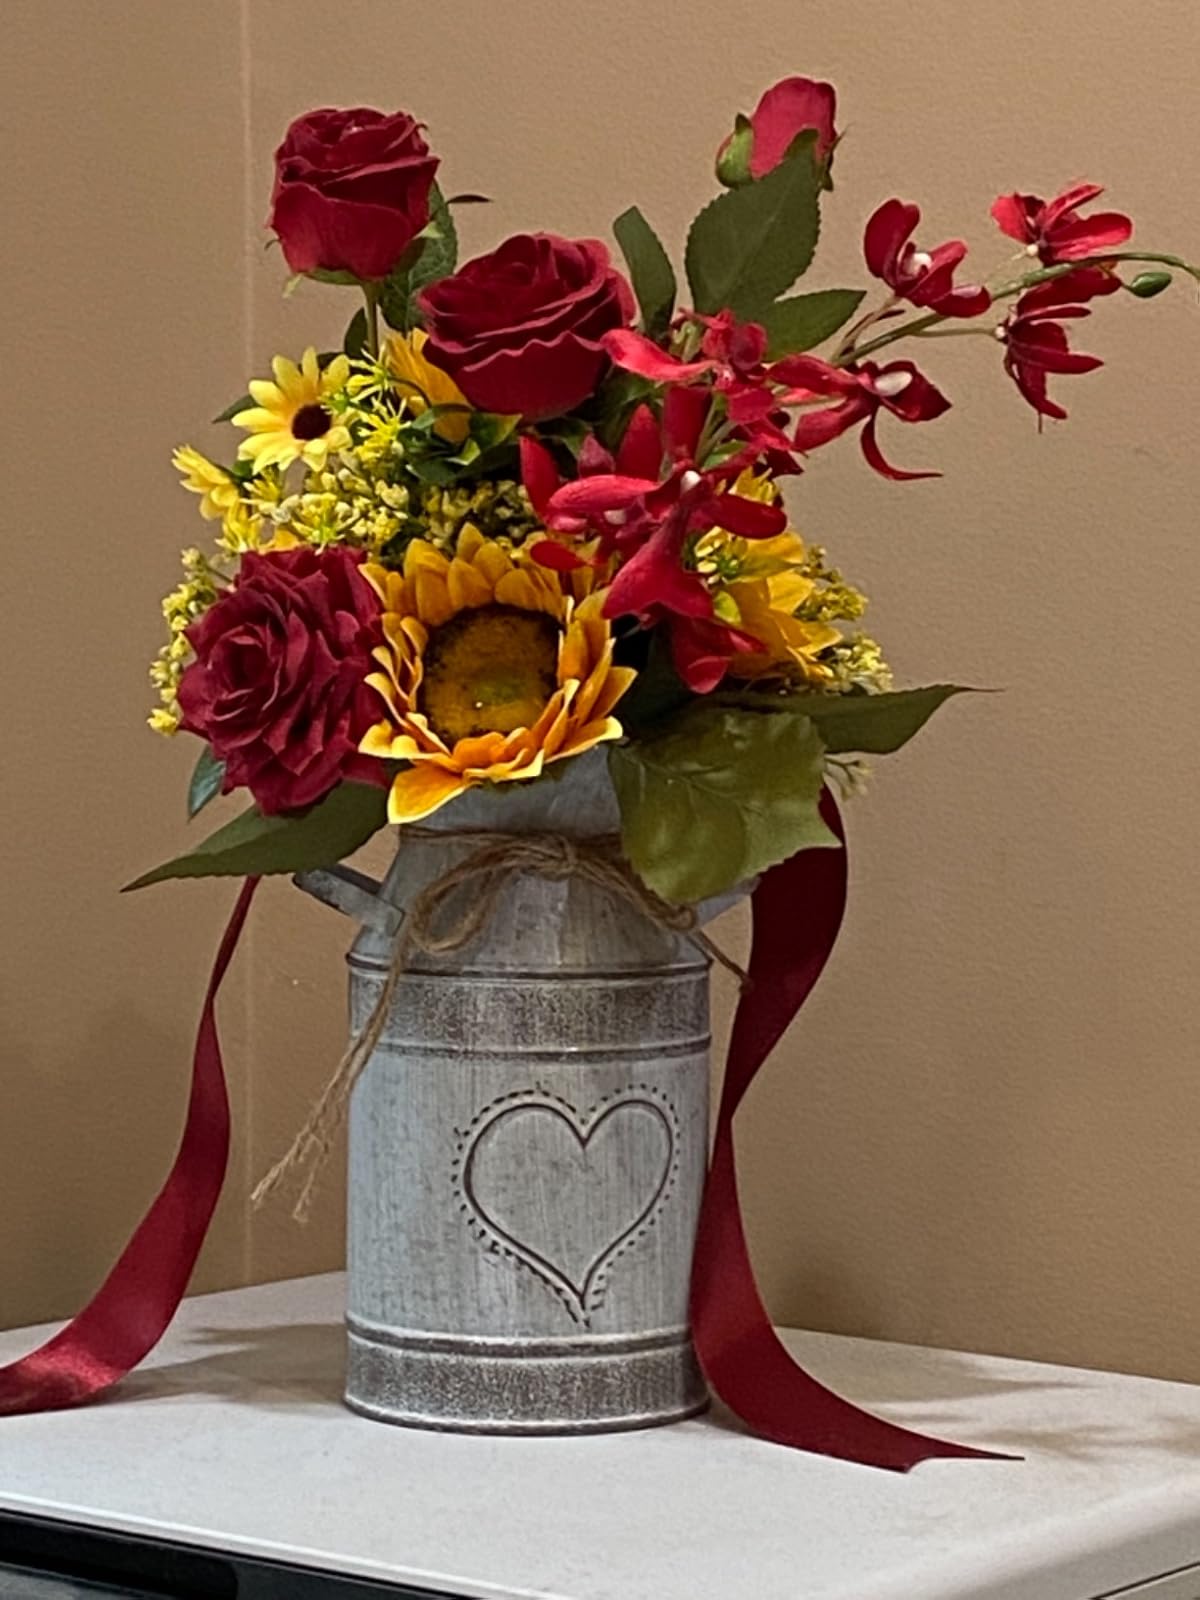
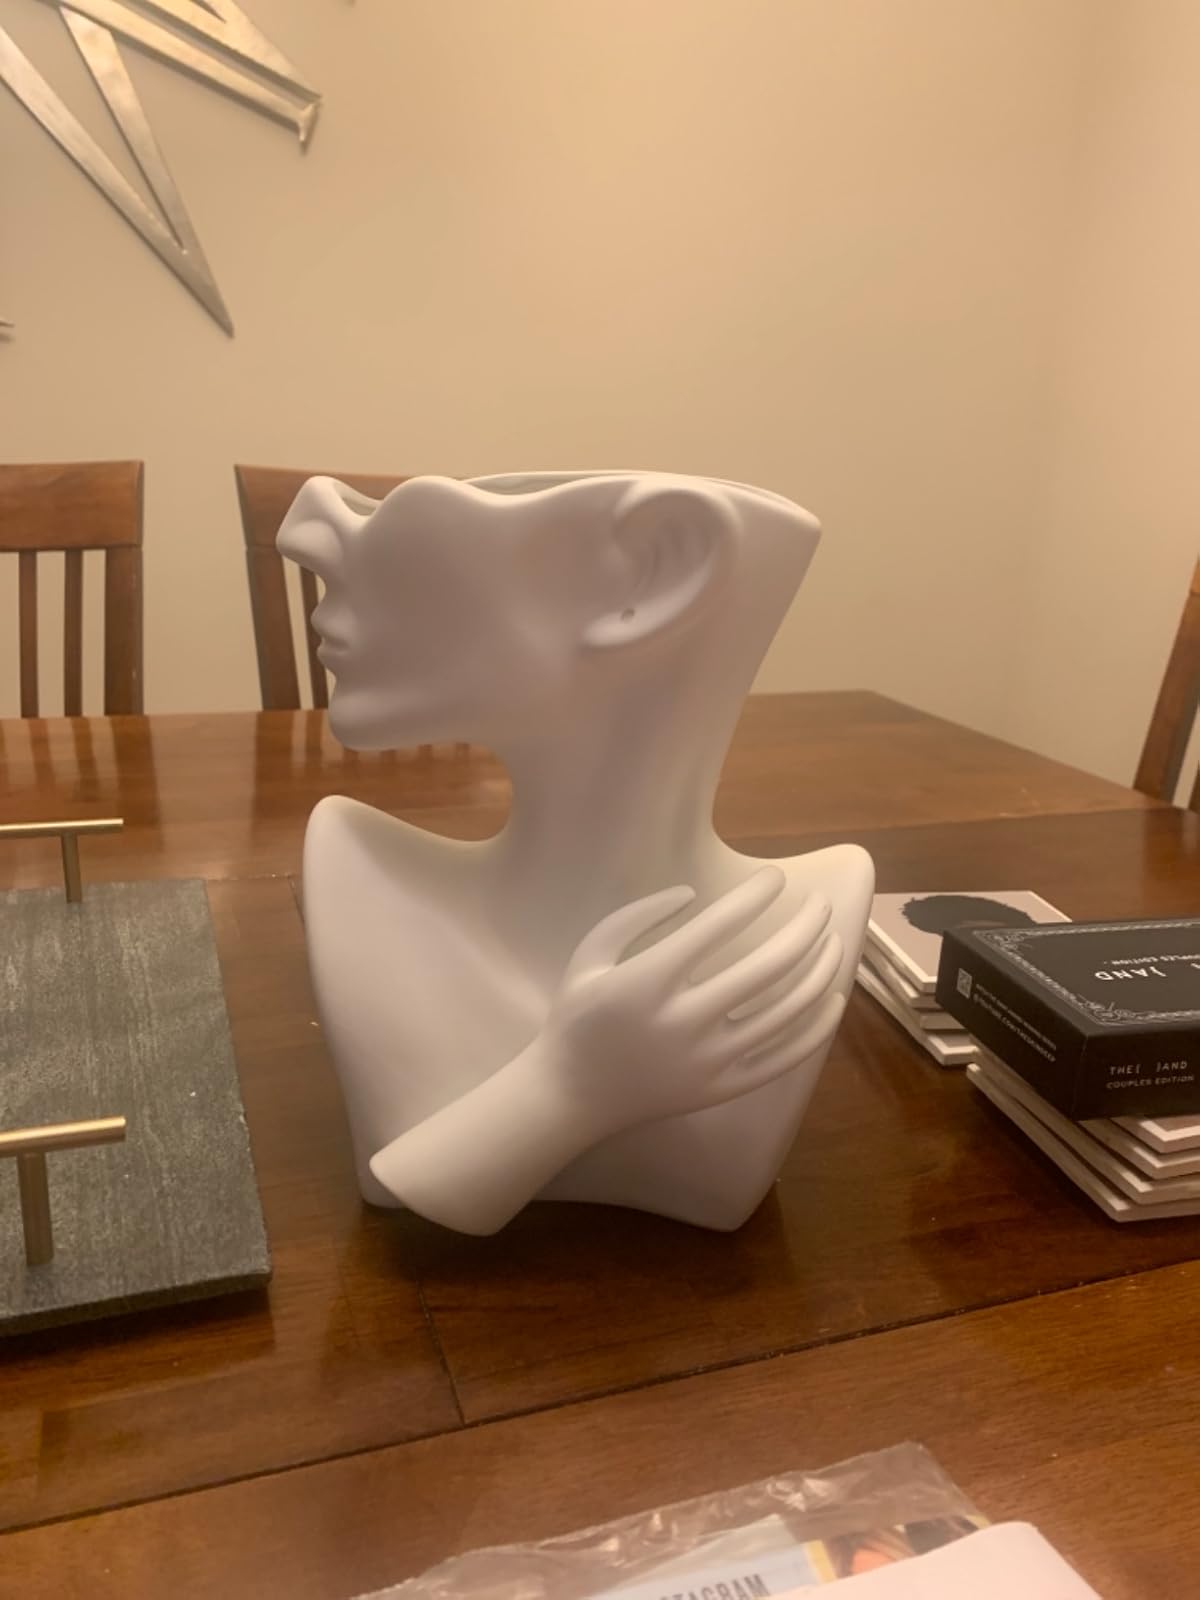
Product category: vase
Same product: no